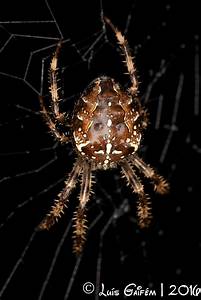
Label: ragno